Nightingale Estate

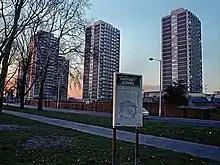
The Nightingale Estate in 1980

The Nightingale Estate is located in the Lower Clapton area of the London Borough of Hackney, next to Hackney Downs. The estate originally consisted of six 22 story tower blocks, but was redeveloped between 2003-2006 and replaced with mostly low-rise buildings. Only one of the towers, "Seaton Point", still remains.